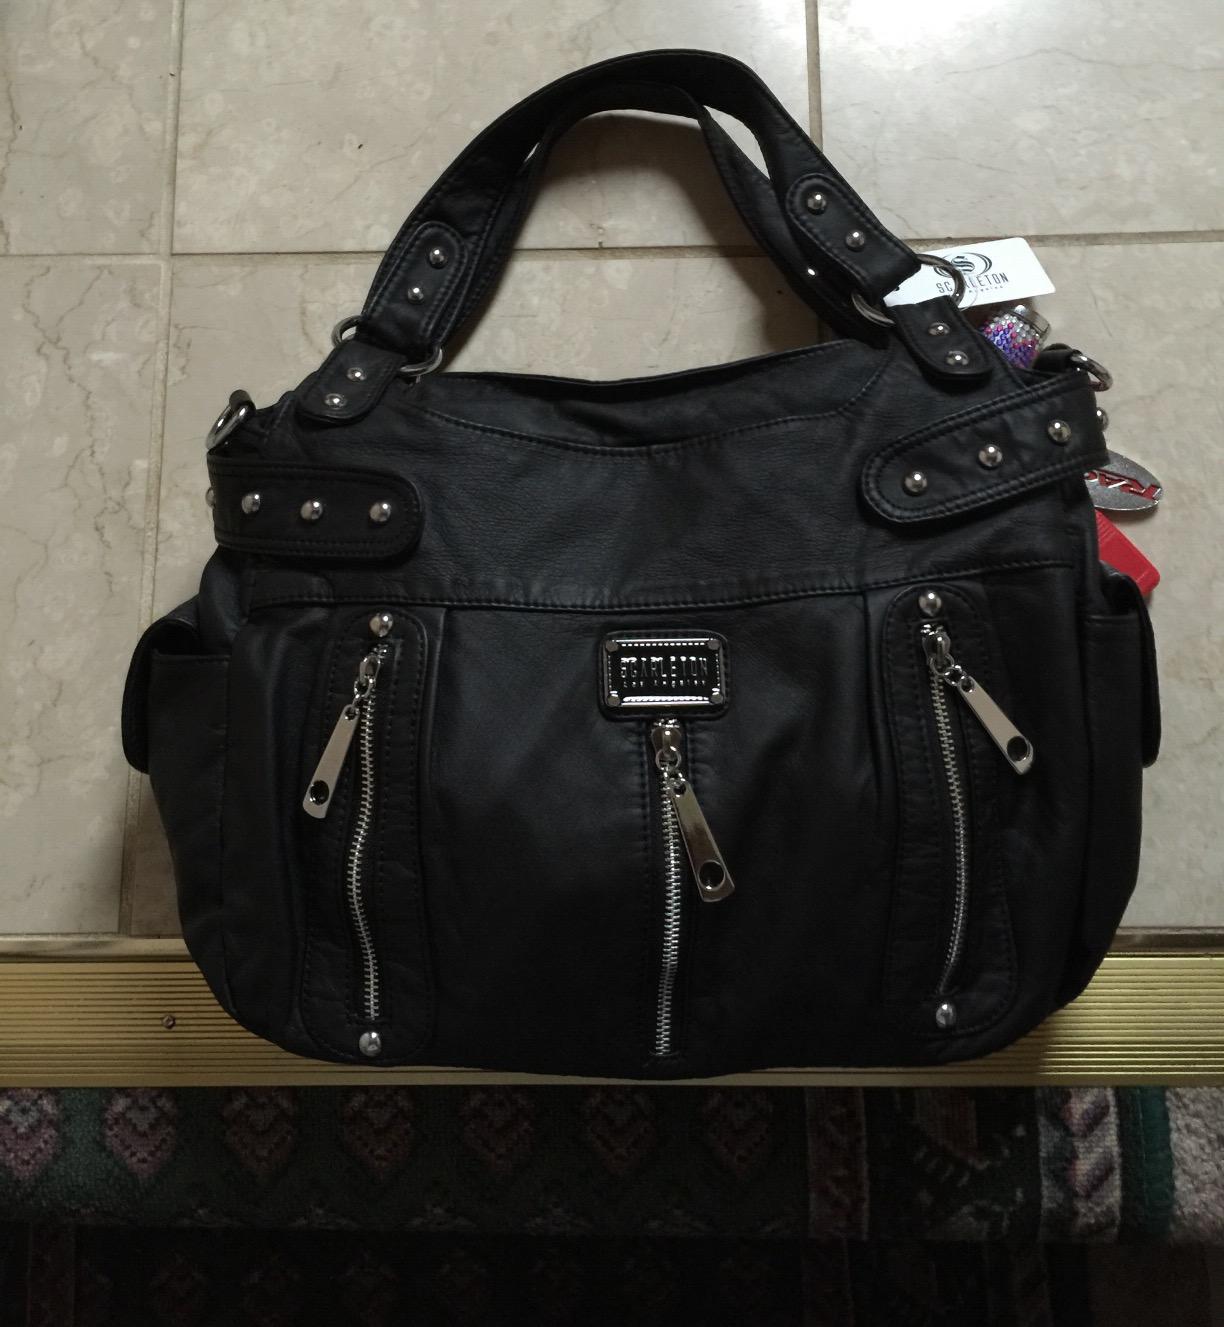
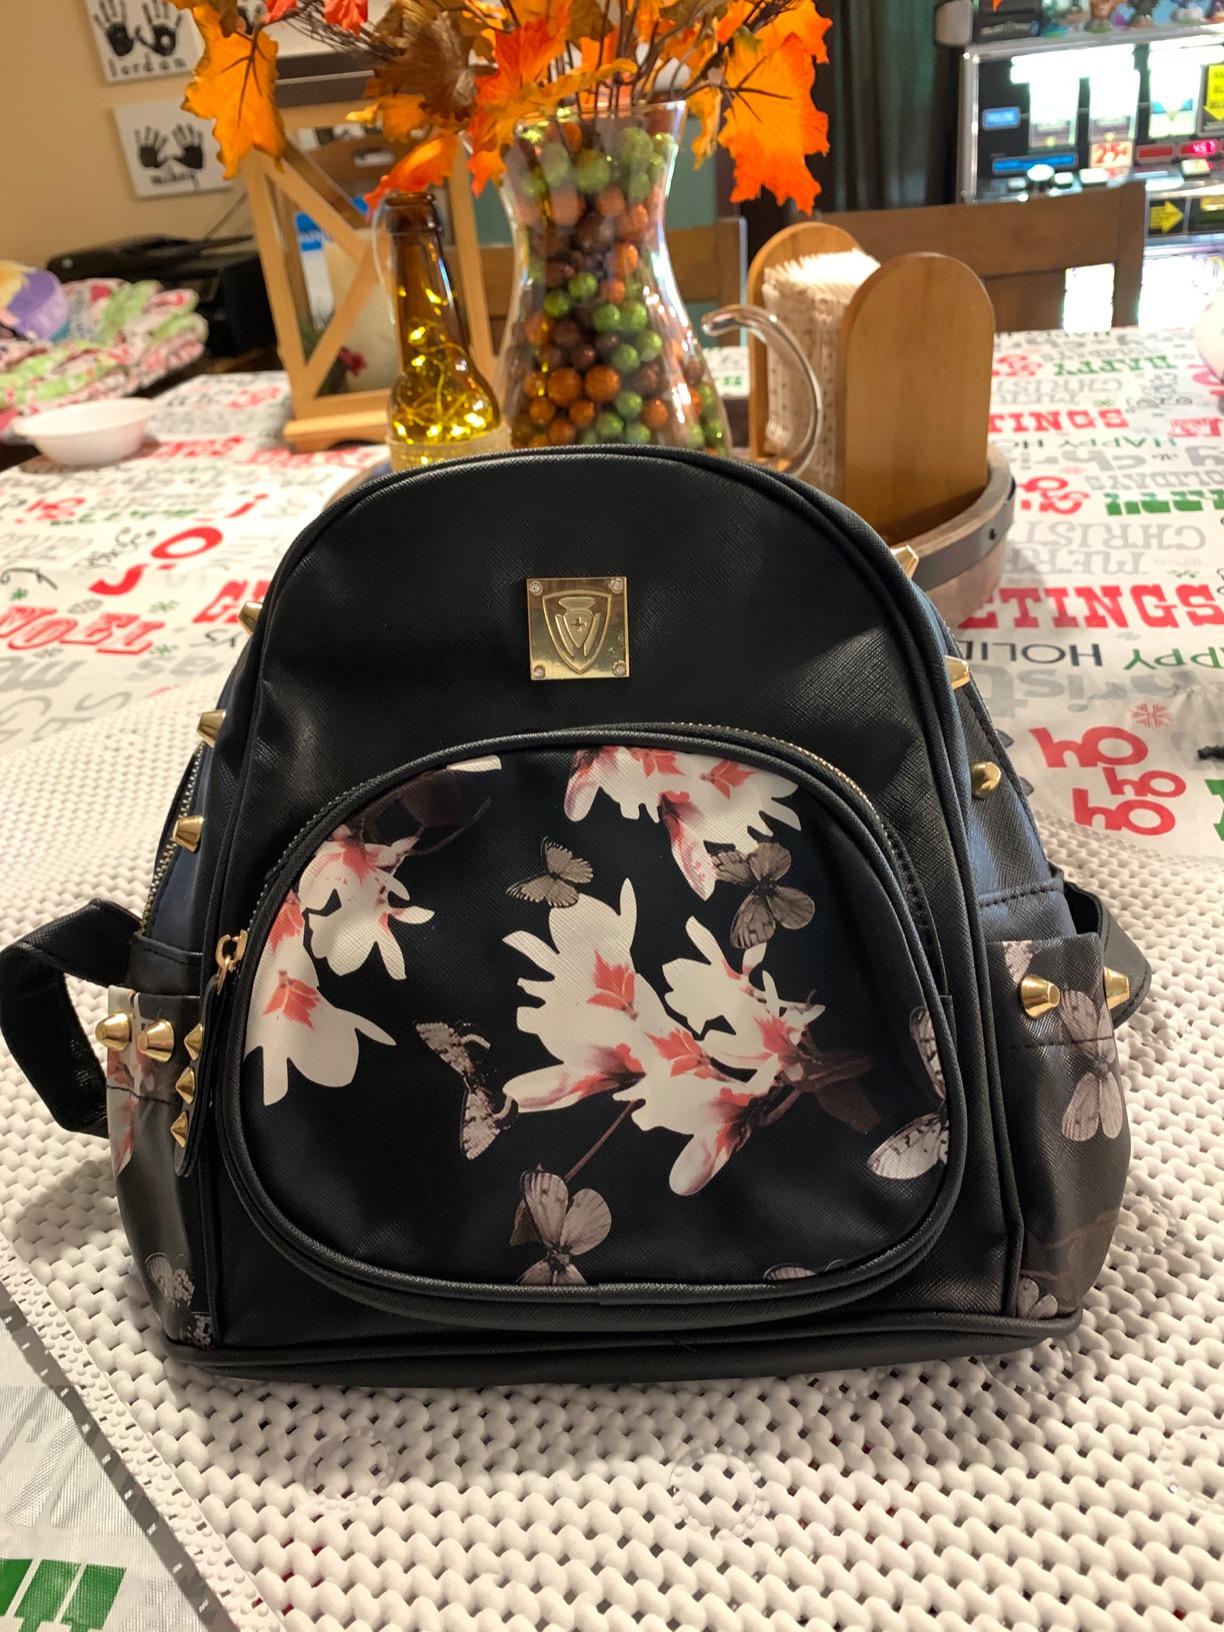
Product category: accessories_handbag
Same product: no